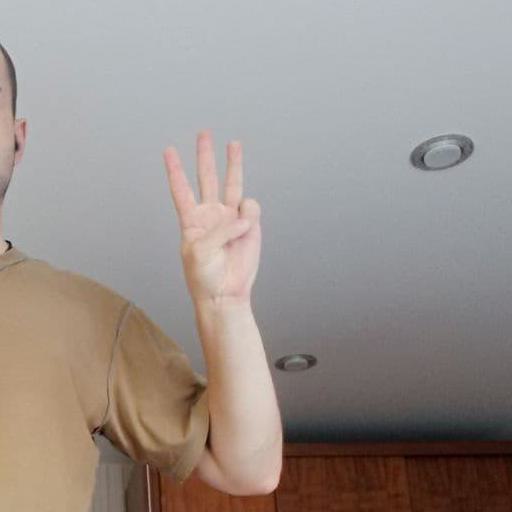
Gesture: three